C. W. A. Scott

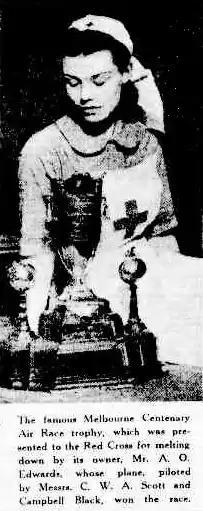
Melbourne Centenary air race trophy 1941. After many years of speculation as to the whereabouts of this trophy it would now seem that this article in the Sydney Morning Herald 24 January 1941. Is now conclusive proof that the trophy was indeed donated to the Red Cross to be melted down for the war effort and is therefore no longer in existence.

After the end of the war in Europe, Scott returned to Britain. In November, he went to work for the United Nations Relief and Rehabilitation Administration (UNRRA) in Germany. On 15 April 1946 whilst posted at the UNRRA headquarters in Germany, Scott committed suicide by shooting himself with his army issue revolver. Scott was buried in Mengeringhausen a few miles from where he had died.